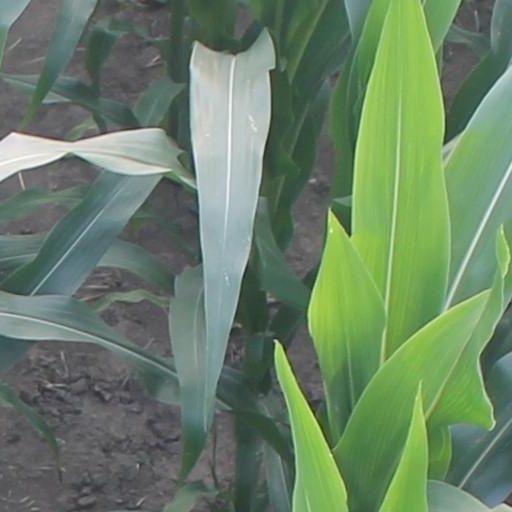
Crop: maize; corn